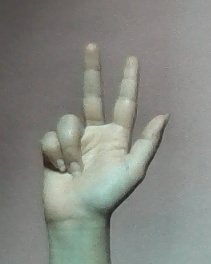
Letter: al